Brahma

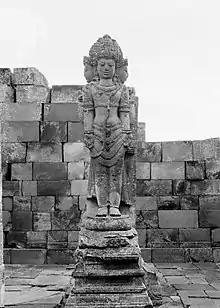

Various Puranic legends mention various reasons for his decline in worship now. There are primarily two prominent versions of why Brahma lost his ground in worship popularly. The first version refers to the "Shiva Purana", where Brahma and Vishnu argued about who was the greatest among them. While they debated, they saw a huge column of fire piercing through the sky which was Shiva as Lingodbhava. They decided to locate the beginning and end of this column of fire which is Shiva. Vishnu assumed the form of a boar as Varaha and journeyed towards the earth and Brahma assumed the form of a swan as Hamsa and journeyed towards the sky. Vishnu found about his defeat, revealing that he had been unable to locate the end, which was at the end of the universe and he got tired before he reached that so he was defeated in it there. However, Brahma had recruited the "ketaki" flower which fell from Shiva's head by his powers to end the debate here now, which was at the beginning of the universe with his beginning at there now and he got tired before he reached that so he was defeated in it there and this came to him and he took him as a false witness to support his lie that he had located the beginning. Shiva then took his true form and cut off one of Brahma's five heads for his dishonesty, proclaiming that he would no longer receive an active following to his worship and would get a low status of popularity. Pleased with Vishnu's honesty, he offered him a high status of popularity and an active following dedicated to his worship and took the ketaki flower as an ornament on his head then and fused that head into him then. The second version refers to the "Vishnu Purana", where Vishnu created Brahma and Shiva from his navel and forehead respectively, thus making Brahma along with Shiva both as inferior to Vishnu, who created them both as the supreme god above them in all aspects of power in this universe and after that, when the creation of the universe was completed, Brahma lost all of his importance after his role as creator of the universe ended and was removed from worship by everyone in the world, while Shiva was always worshipped as the destroyer of the universe after his role of the destruction of the universe was always happening and Vishnu was always worshipped as he was the preserver of the universe and his preserving role in the universe was always happening and he was the supreme god of this universe.